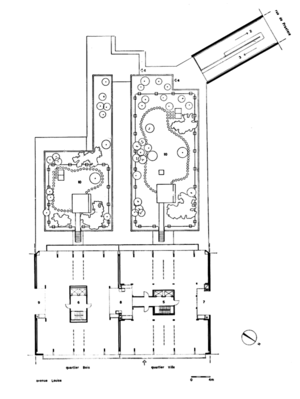
Plan-type d'étage de la résidence Vincennes, système constructif avec poteau béton en retrait, jardin aménagé par Jean Delogne
La résidence Vincennes est un immeuble à appartements conçu par l’architecte belge Lucien-Jacques Baucher, en collaboration avec les architectes Jean-Pierre Blondel et Odette Filippone entre les années 1962 et 1965. Situé dans le sud de Bruxelles, à proximité de la frontière avec la commune d’Ixelles, le bâtiment est installé sur l’Avenue Louise, au 479, à proximité du Bois de la Cambre et du Parc de l’Abbaye de la Cambre. La résidence fut commandée par le promoteur Robert Herpain, qui, dans les années 1960 avait acheté le terrain, et fait appel aux trois architectes Baucher, Blondel et Filippone, alors encore assez jeunes, pour construire un immeuble avec un rez-de-chaussée commercial, des bureaux et des appartements de haut standing.